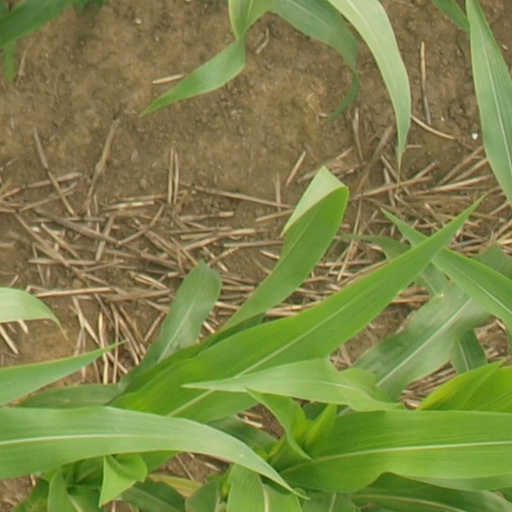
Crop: maize; corn